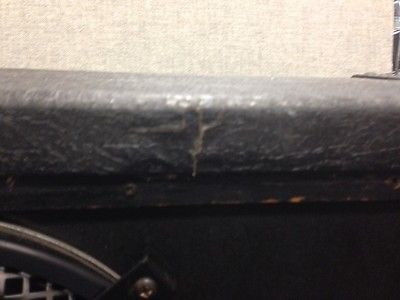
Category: cabinet